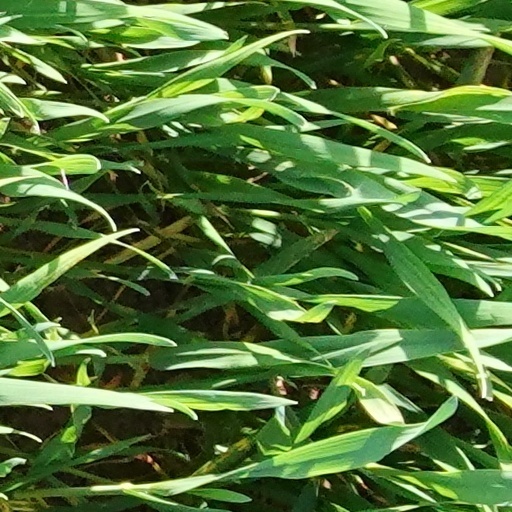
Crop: wheat